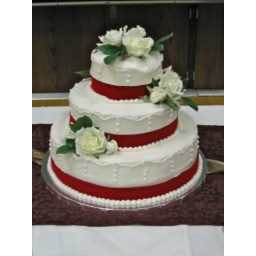
White buttercream over white vanilla cake